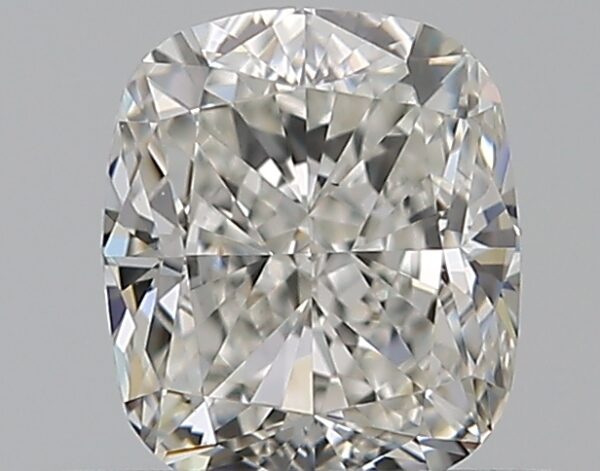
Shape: cushion
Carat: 0.52
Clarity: VS1
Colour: H
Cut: EX
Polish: EX
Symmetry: VG
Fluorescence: N
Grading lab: GIA
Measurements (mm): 4.85 x 4.18 x 2.91